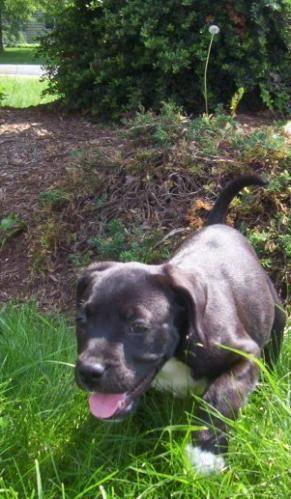
dog